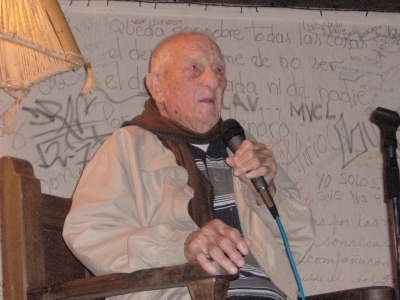
อัลเบร์โต กรานาโด

ไฟล์:Alberto-granado-scaled.JPG|thumb|กรานาโด ในปี พ.ศ. 2550
ไฟล์:Che Guevara-Granado - Mapa 1er viaje - 1952.jpg|thumb|แผนที่แสดงเส้นทางการขับรถจักรยานยนต์ของกรานาโดกับเกบารา ในปี พ.ศ. 2495
อัลเบร์โต กรานาโด (8 สิงหาคม พ.ศ. 2465 – 5 มีนาคม พ.ศ. 2554) เป็นแพทย์ นักเขียน และนักวิทยาศาสตร์ชีวเคมีชาวอาร์เจนตินาซึ่งได้รับสัญชาติคิวบา
กรานาโดเป็นที่รู้จักกันในฐานะผู้แต่งหนังสือ "Travelling with Che Guevara: The Making of a Revolutionary" และเป็นผู้ร่วมทางกับเช เกบารา ในการเดินทางด้วยรถจักรยานยนต์ขนาด 500 ซีซี ชื่อ "La Poderosa" 'My Best Friend Che' "BBC News", May 9, 2005 เป็นระยะทางกว่า 8,000 กิโลเมตร ตามลำพังสองคนไปทั่วทวีปอเมริกาใต้ ช่วงเดือนมกราคมถึงกรกฎาคม พ.ศ. 2495 Alberto Granado's Motorcycle Diaries Timeline ในการเดินทางครั้งนี้ เกบาราได้บันทึกสิ่งที่พบเห็นไว้ในสมุดบันทึกส่วนตัว เขาได้เห็นความยากจนข้นแค้นของประชาชน และเป็นแรงบันดาลใจให้เขาคิดก่อการปฏิวัติยึดอำนาจจากผู้ปกครองประเทศต่าง ๆ ในอเมริกาใต้ เพื่อสร้างความเท่าเทียมกันในสังคม
ในปี พ.ศ. 2536 บุตรสาวของเกบาราได้ตีพิมพ์สมุดบันทึกการเดินทางของเกบารากับกรานาโด เป็นหนังสือชื่อ "The Motorcycle Diaries" และถูกนำมาสร้างเป็นภาพยนตร์ภาษาสเปนชื่อ "Diarios de motocicleta" ในปี พ.ศ. 2547 Interview with Alberto for the film "The Motorcycle Diaries"
==อ้างอิง==
==แหล่งข้อมูลอื่น==
*BBC: 'My Best Friend Che' May 9, 2005
*"The Guardian": My Ride With Che by Geoffrey Macnab, February 13, 2004
หมวดหมู่:แพทย์ชาวอาร์เจนตินา
หมวดหมู่:นักเขียนชาวอาร์เจนตินา
หมวดหมู่:เช เกบารา
หมวดหมู่:บุคคลจากรัฐกอร์โดบา